Somali cuisine

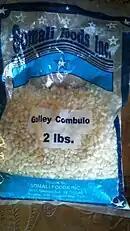
A bag of traditional Somali "cambuulo" (azuki beans)

Dinner ("casho") in Somalia is served as late as 9 pm. During Ramadan, dinnertime often follows Tarawih prayers, sometimes as late as 11 pm. "Cambuulo", a common dinner dish, is made from well-cooked adzuki beans mixed with butter and sugar. The beans, which on their own are referred to as "digir", can take up to five hours to finish cooking when left on the stove at a low temperature. "Qamadi" (wheat) is also used; cracked or uncracked, it is cooked and served just like the azuki beans.